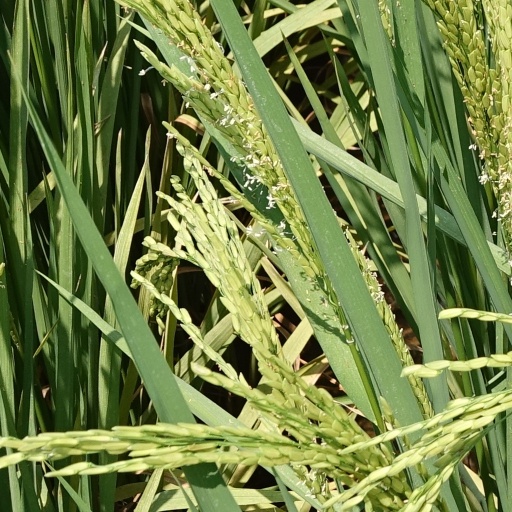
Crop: rice